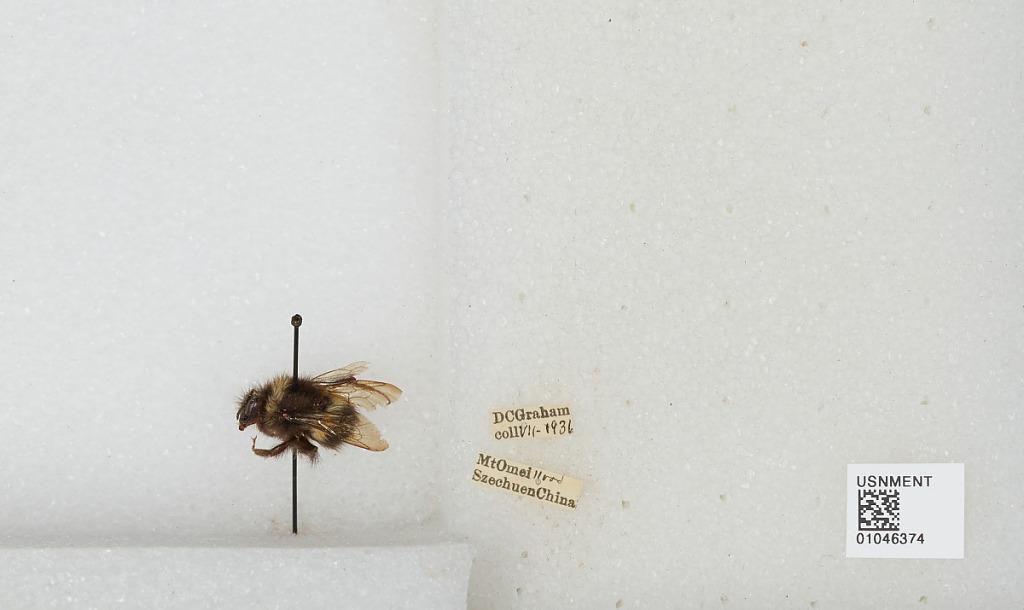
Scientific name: Bombus sp.
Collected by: D. Graham
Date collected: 1936-7-
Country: China
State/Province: Sichuan
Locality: Mount Emei